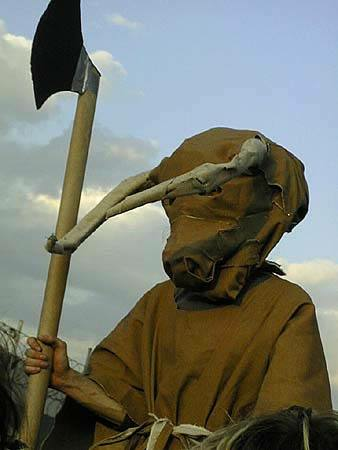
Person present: No